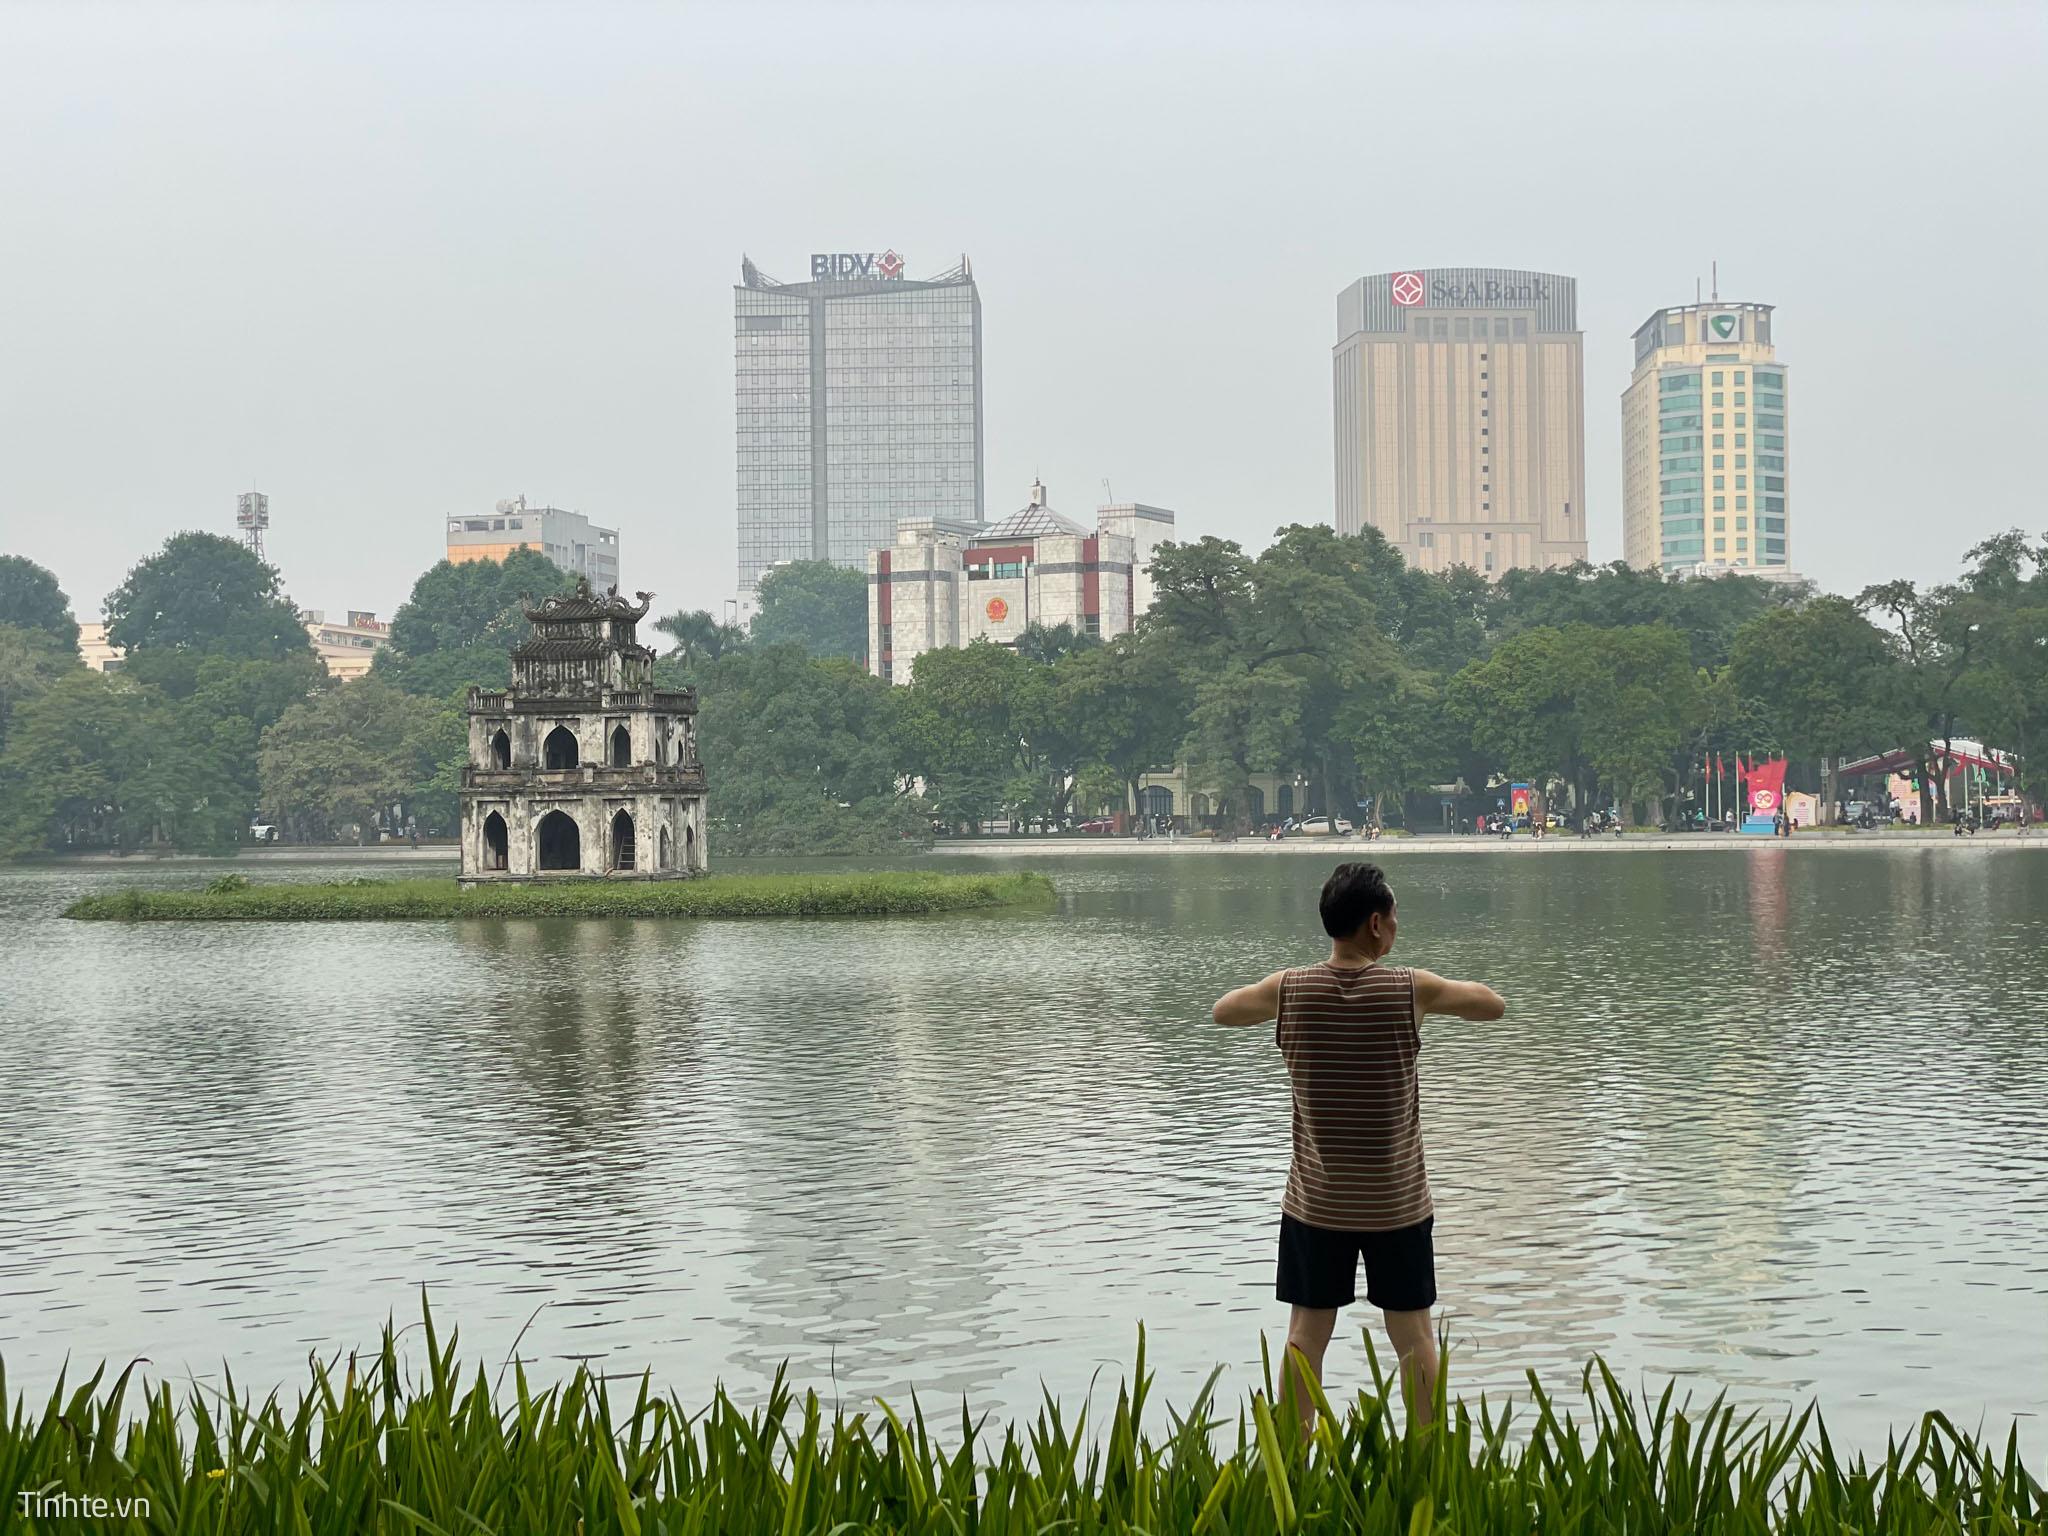
có một toà tháp xuất hiện ở giữa lòng hồ nước